Edition (printmaking)

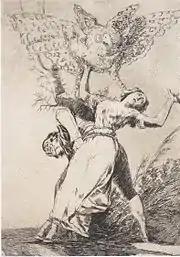
Aquatint by Goya, from the Cycle "Los Caprichos": Can't Anyone Untie Us?

One of the main reasons for the development of printmaking was the desire of artists to make more money from their work by selling multiple copies; printmaking satisfies this motive. The production of multiple copies also tends to reduce production costs and market price when compared to a single or unique image. Until the 19th century, in the period of the Old master print the concept of an edition did not really apply to prints, unlike books. Prints were often run off as demand allowed, and often worn-out plates were reworked by the original artist or another, to produce a new state. The art market attempts to distinguish between "lifetime impressions" and "late impressions", which were produced after the death of the artist. This can be done to some extent by the study of the paper involved, and its watermark, and the condition of the plate as revealed by the printed image. But it remains a difficult area.